Kansas State Wildcats

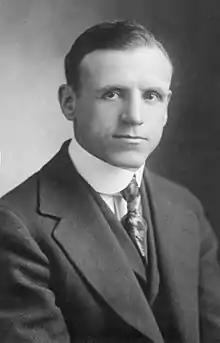
Zora Clevenger, first Athletic Director at KSU

By the turn of the century, Kansas State was competing in the Kansas Intercollegiate Athletic Association, along with the University of Kansas and other state schools. Adopting a more organized approach to athletics, in 1911 an "athletic committee" was created at the school to set policy and schedule contests, among other duties. On the heels of athletic success in the Kansas conference, including a 1912 football championship, Kansas State was invited to join the more prestigious Missouri Valley Intercollegiate Athletic Association (MVIAA) in 1913. In 1916 head football and basketball coach Zora Clevenger was elected the school's first official Athletic Director. Clevenger was assisted in that role by former football star Germany Schulz. In 1928, when the "Big Six" members of the MVIAA split away from the smaller schools of the Missouri Valley, Kansas State was included in its membership.